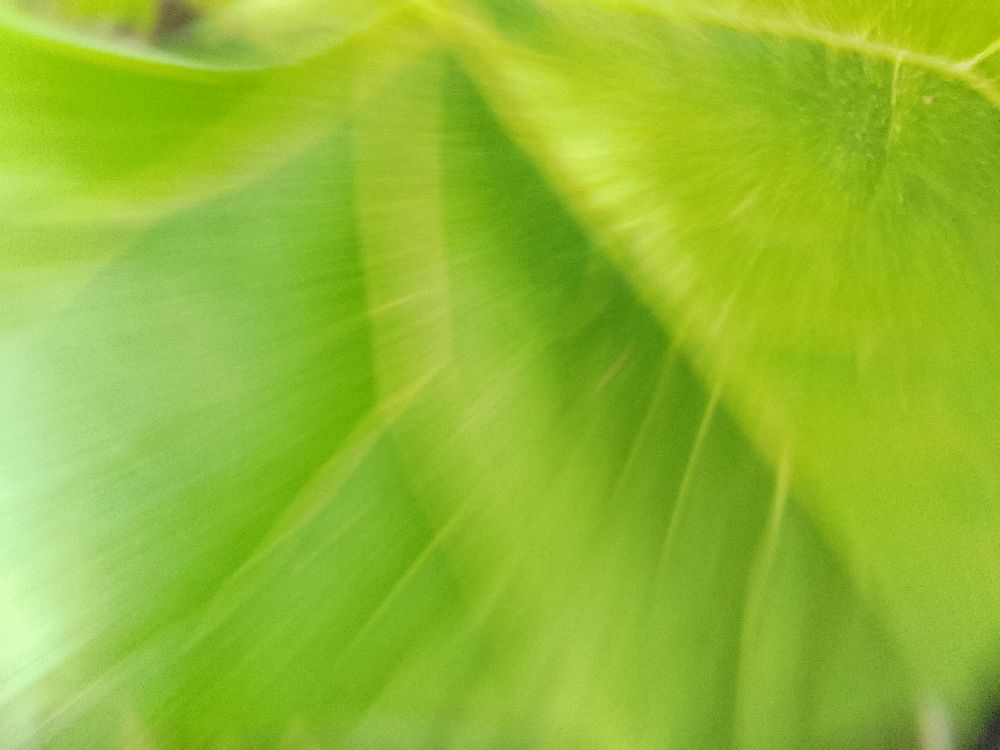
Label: healthy